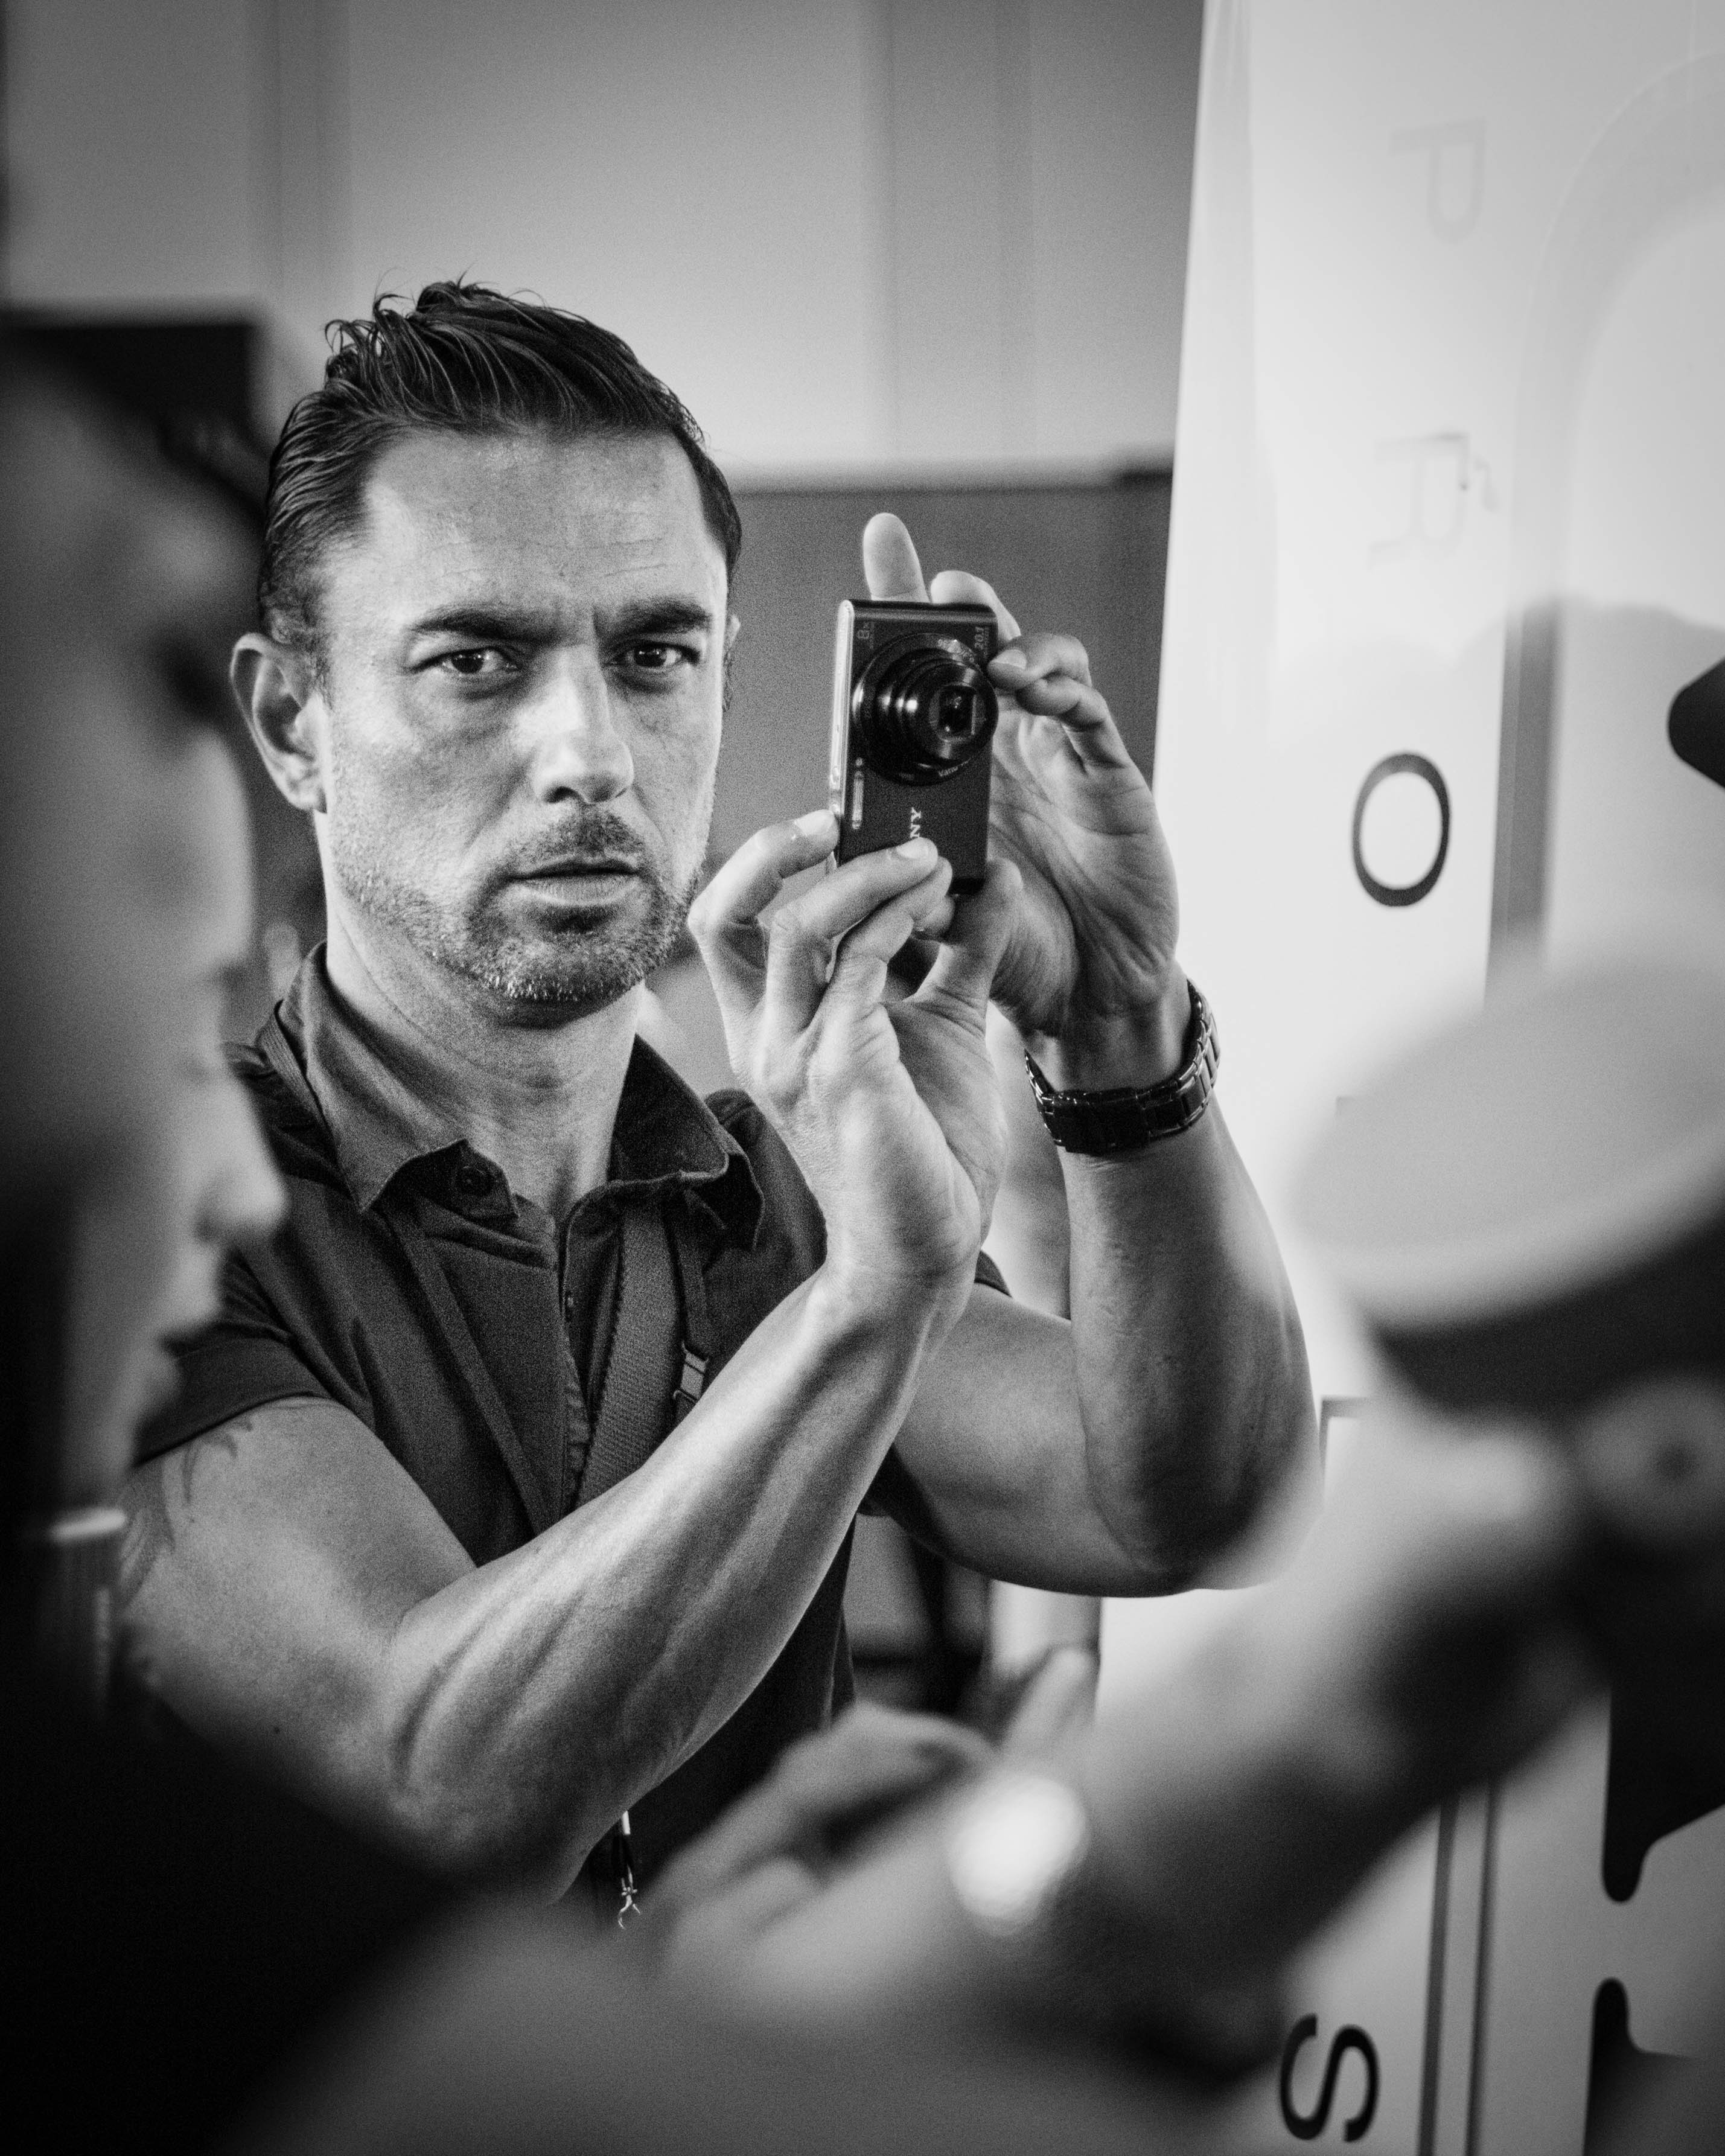
man, black and white, white, photography, male, portrait, black, monochrome, photograph, photo shoot, monochrome photography, film noir